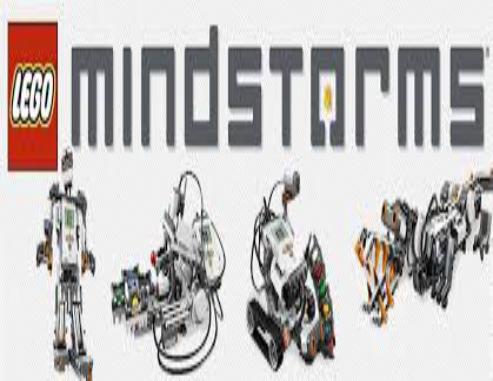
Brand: lego mindstorms
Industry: Leisure